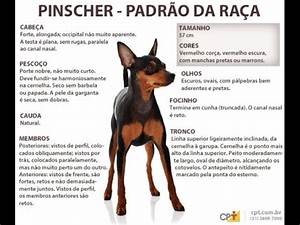
Label: cane